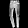
Label: Trouser